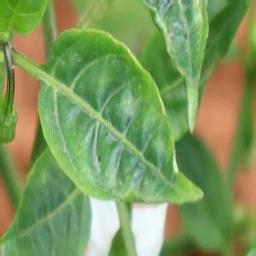
Label: nutritional